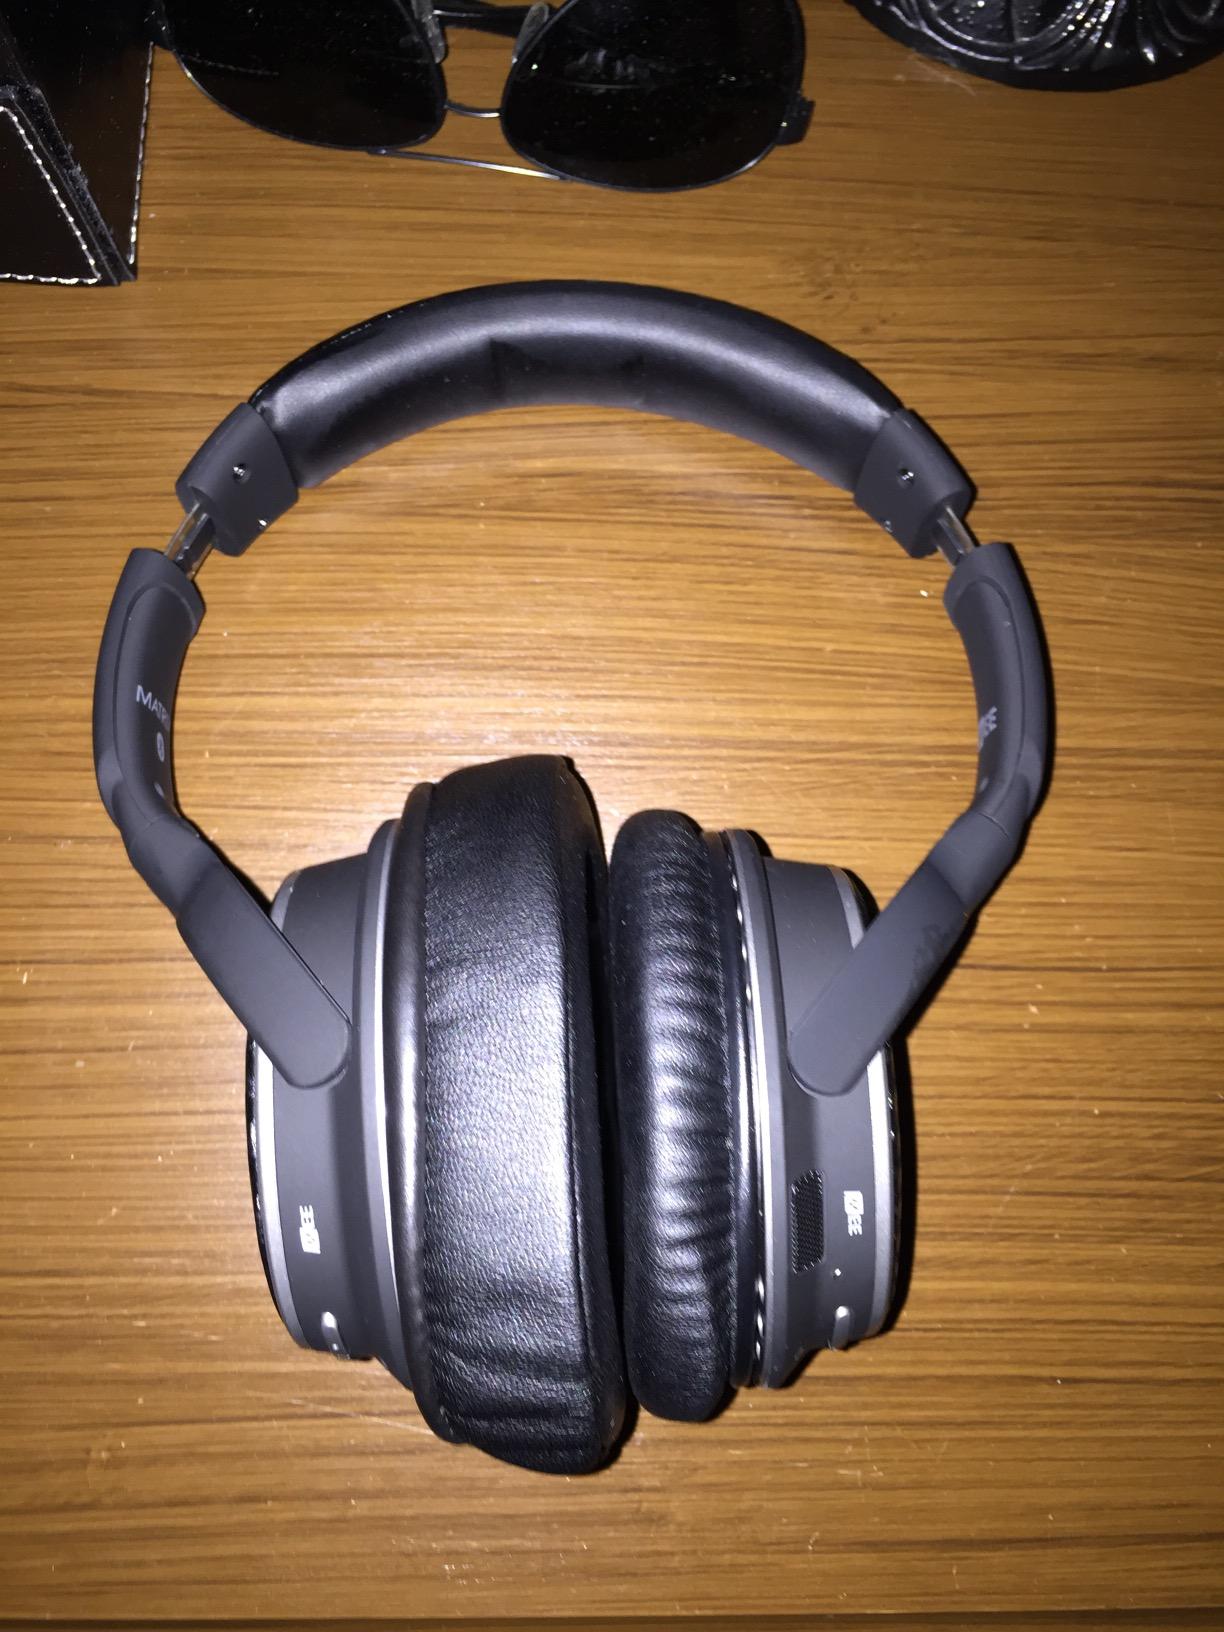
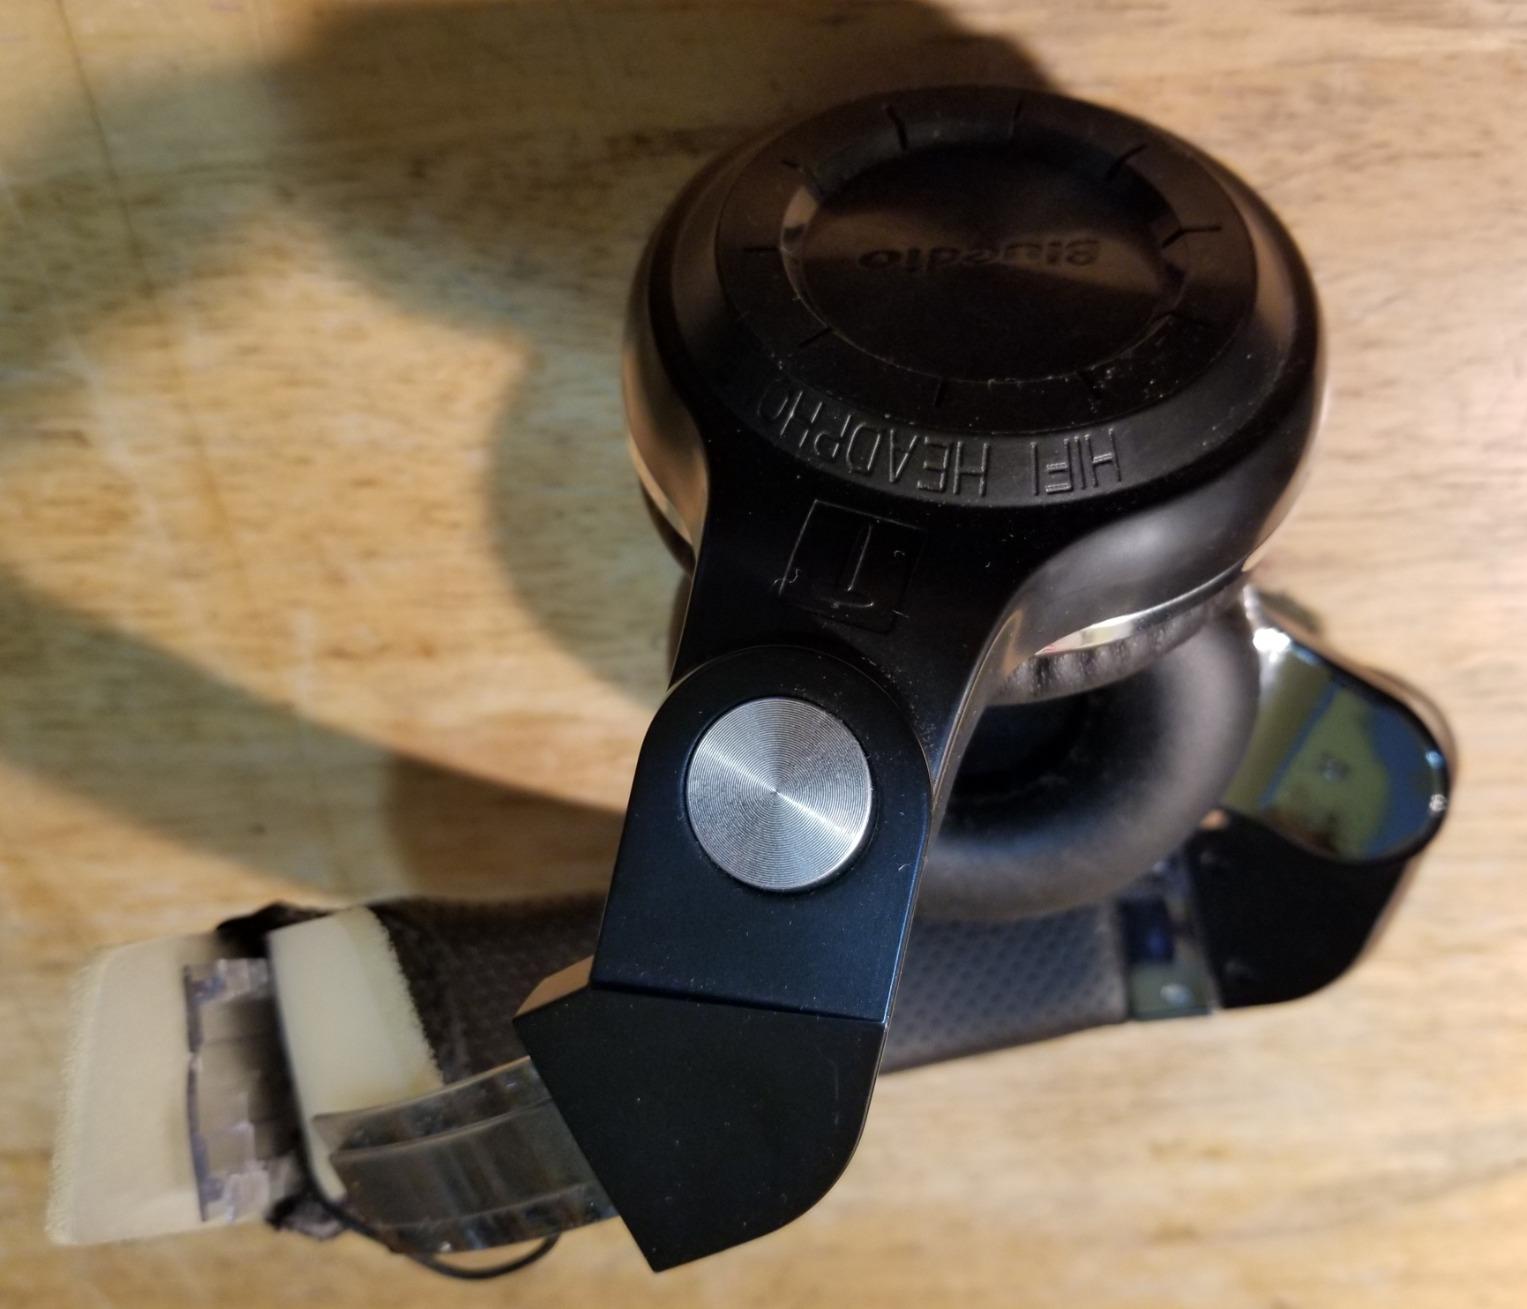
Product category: headphones
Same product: no